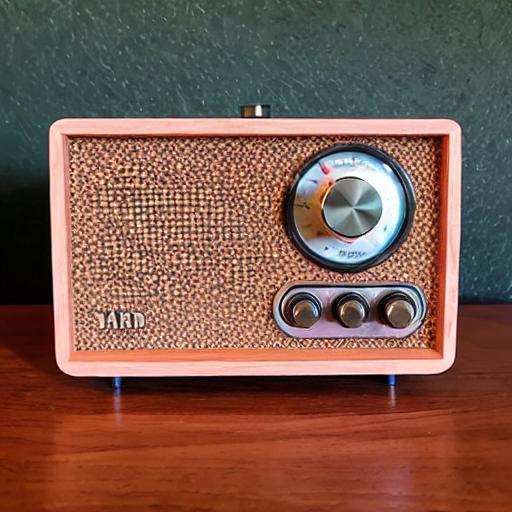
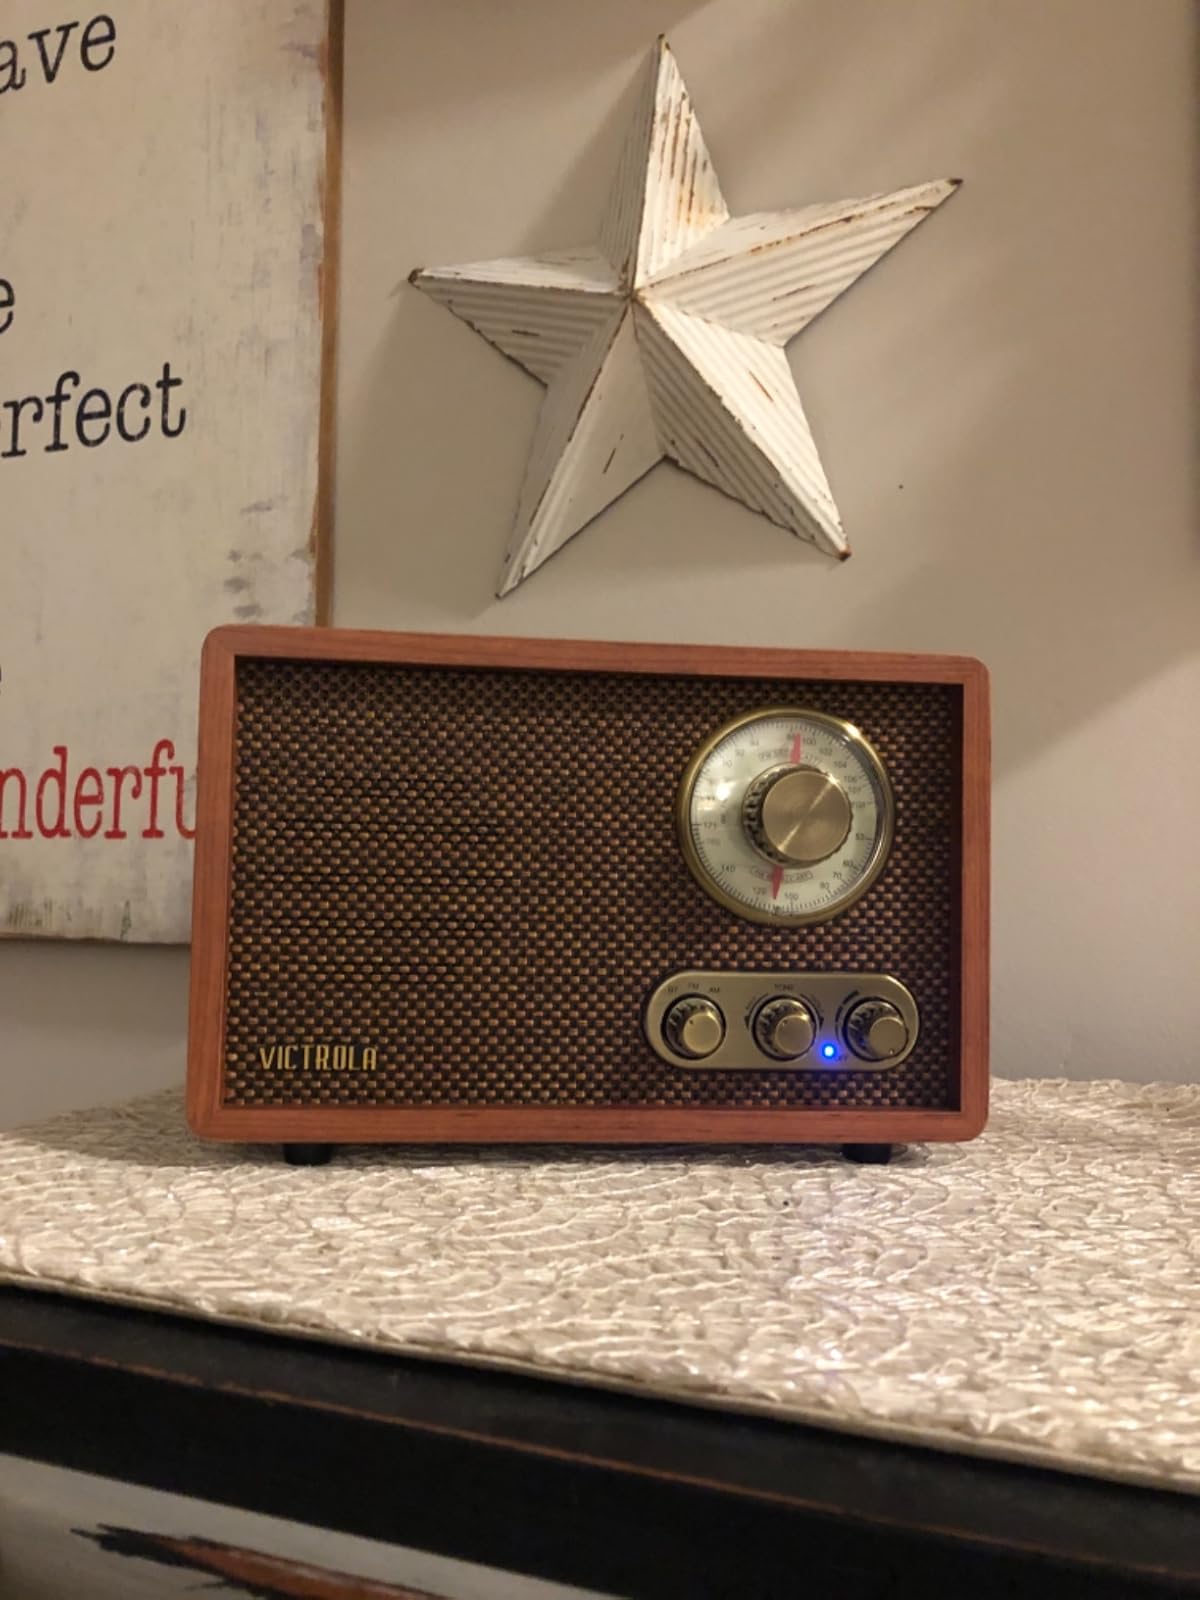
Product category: radio
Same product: no